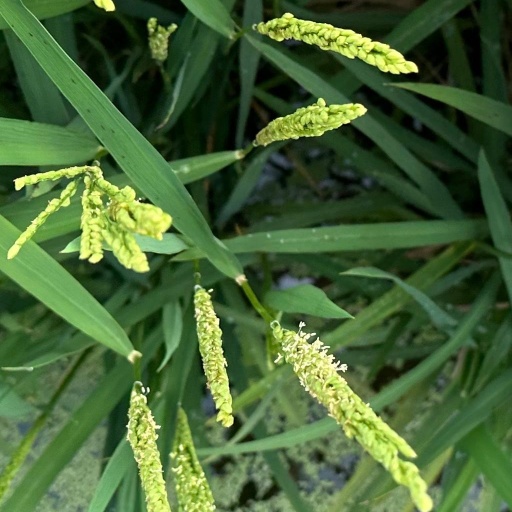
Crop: rice